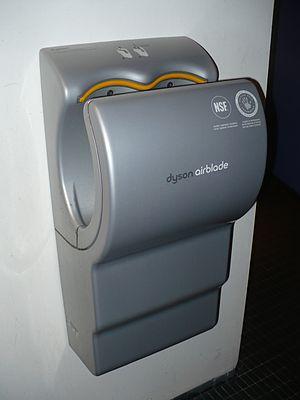
L'air pulsé est un air qui circule sous pression. L'air est généralement propulsé par un ventilateur ou plus largement une soufflerie, c'est pourquoi il est qualifié de pulsé, qui signifie littéralement soufflé, projeté.
Un séchoir à main est un appareil électrique capable de souffler de l'air, qui est installé aux murs des toilettes publiques pour permettre à leurs usagers, après qu'ils se sont lavé les mains au lavabo, de se les sécher. Son fonctionnement peut être déclenché par un bouton poussoir ou par un détecteur de mouvement à infrarouge ; il est équipé d'une minuterie afin qu'il s'éteigne automatiquement après une durée prédéterminée.